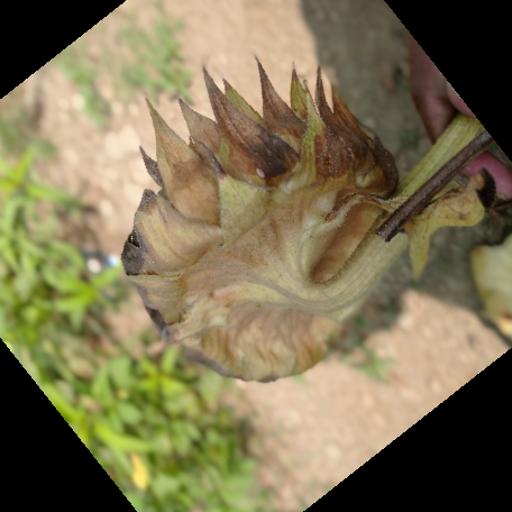
Label: Gray_mold